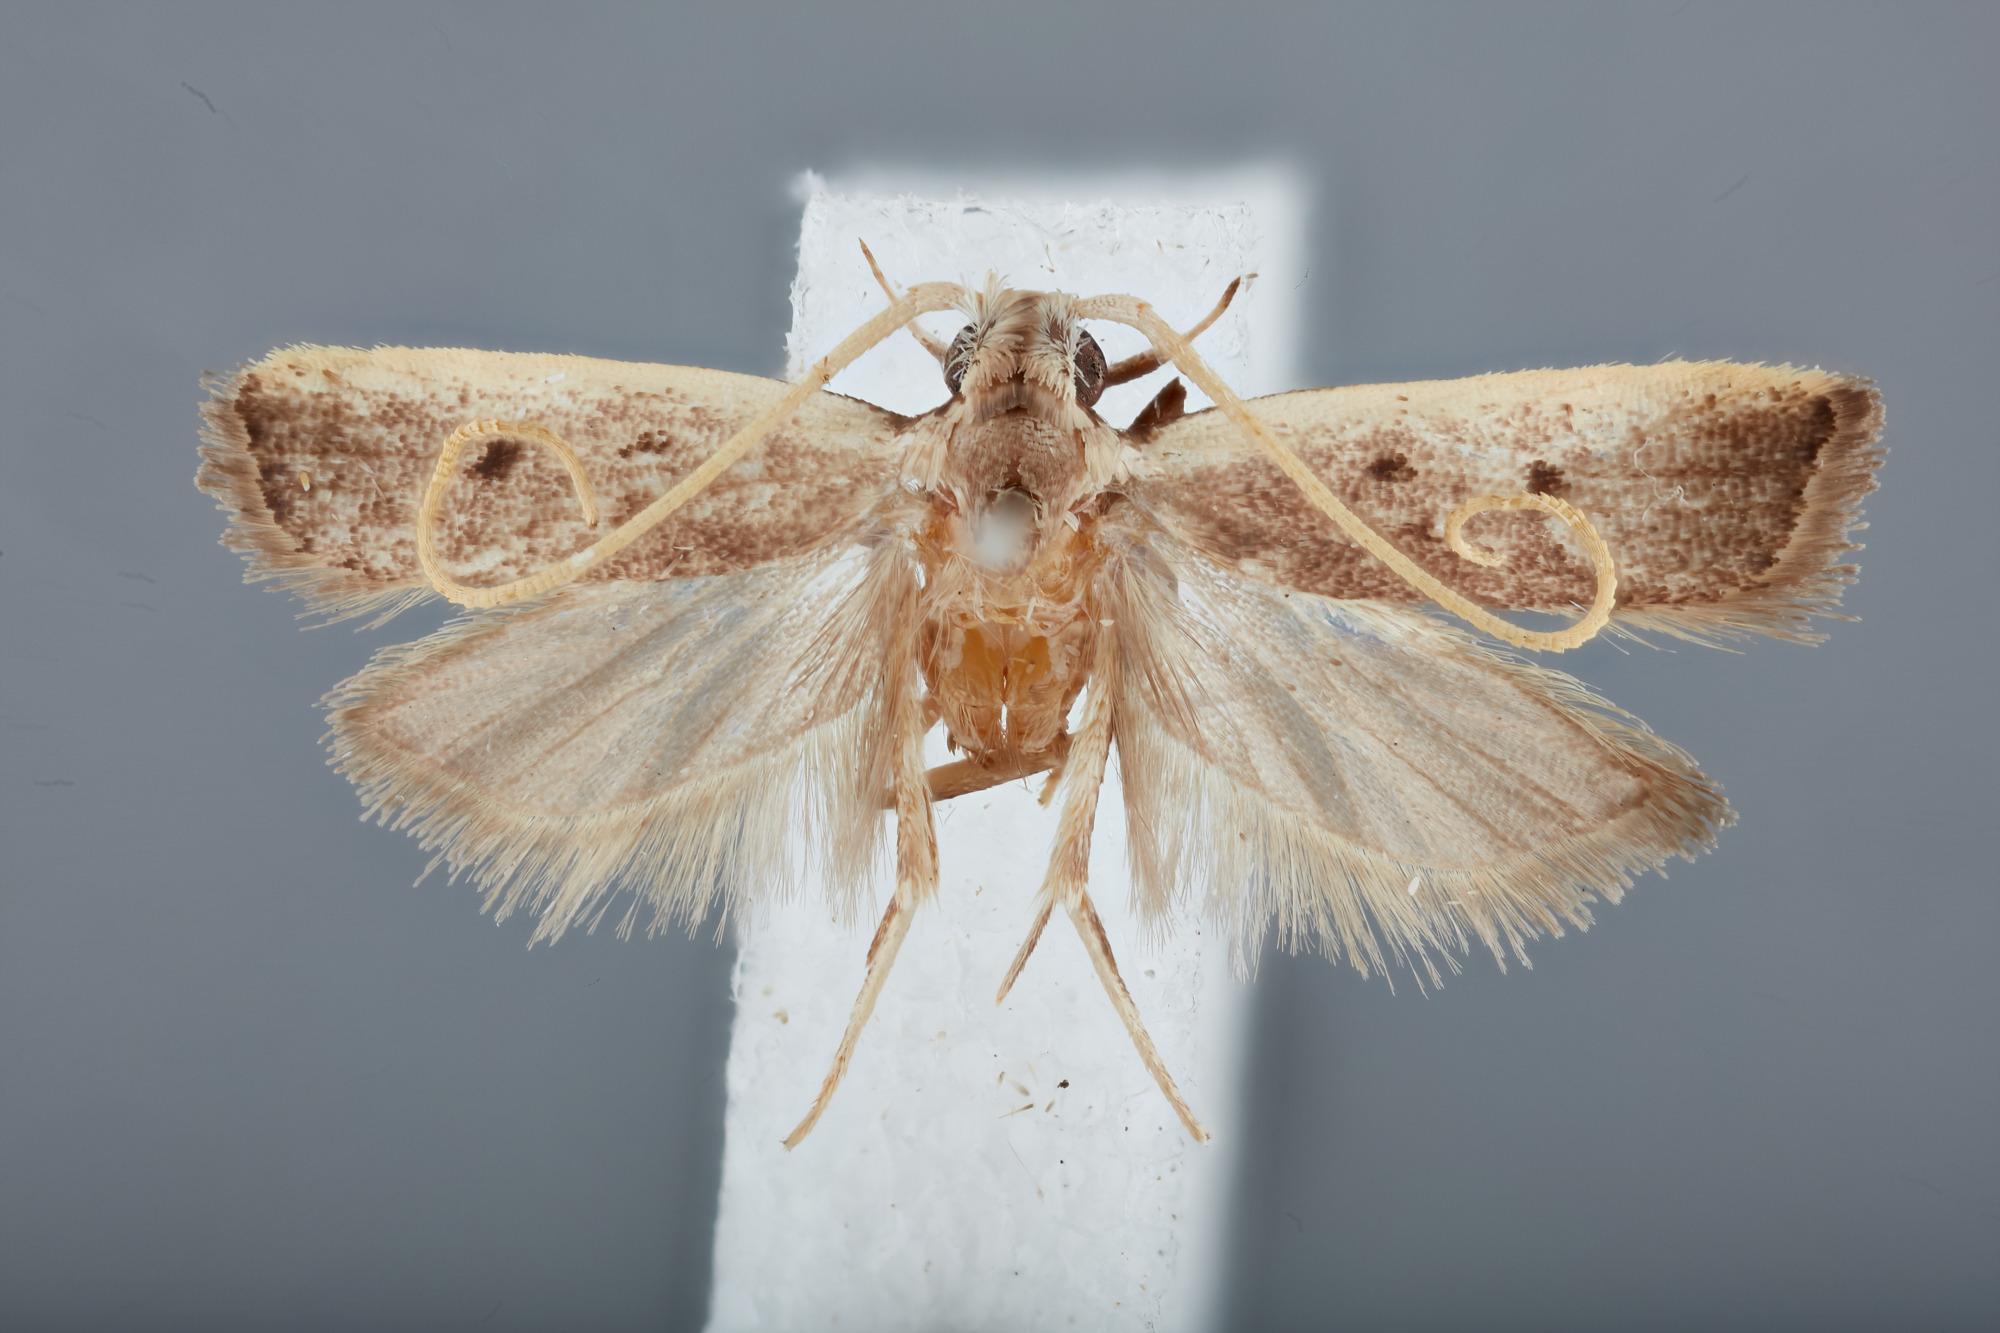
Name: Pectinimura brahmanica
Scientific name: Pectinimura brahmanica Park, 2011
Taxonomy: Animalia, Arthropoda, Insecta, Lepidoptera, Lecithoceridae, Lecithocerinae
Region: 200
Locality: Madang, Brahman Mission, [Not Stated], Papua New Guinea
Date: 11 Oct 1992 to 15 Oct 1992